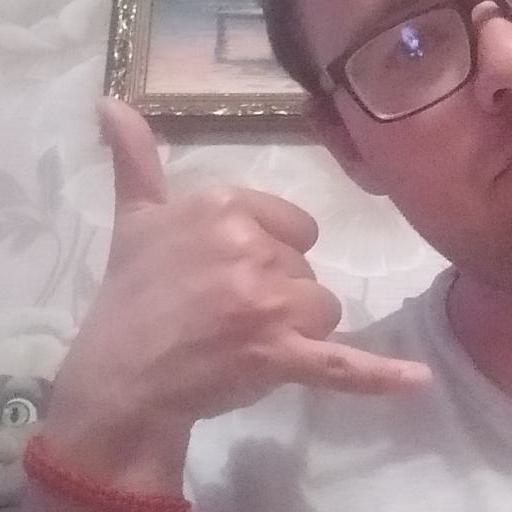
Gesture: call